Conservatoire de Lille

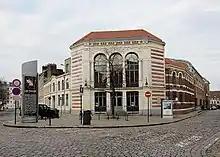

The Conservatoire de Lille is a music school in Lille, France. Founded in 1803, it was originally set out as a music conservatory, later branching out into theatre and dance in the second half of the 20th century.